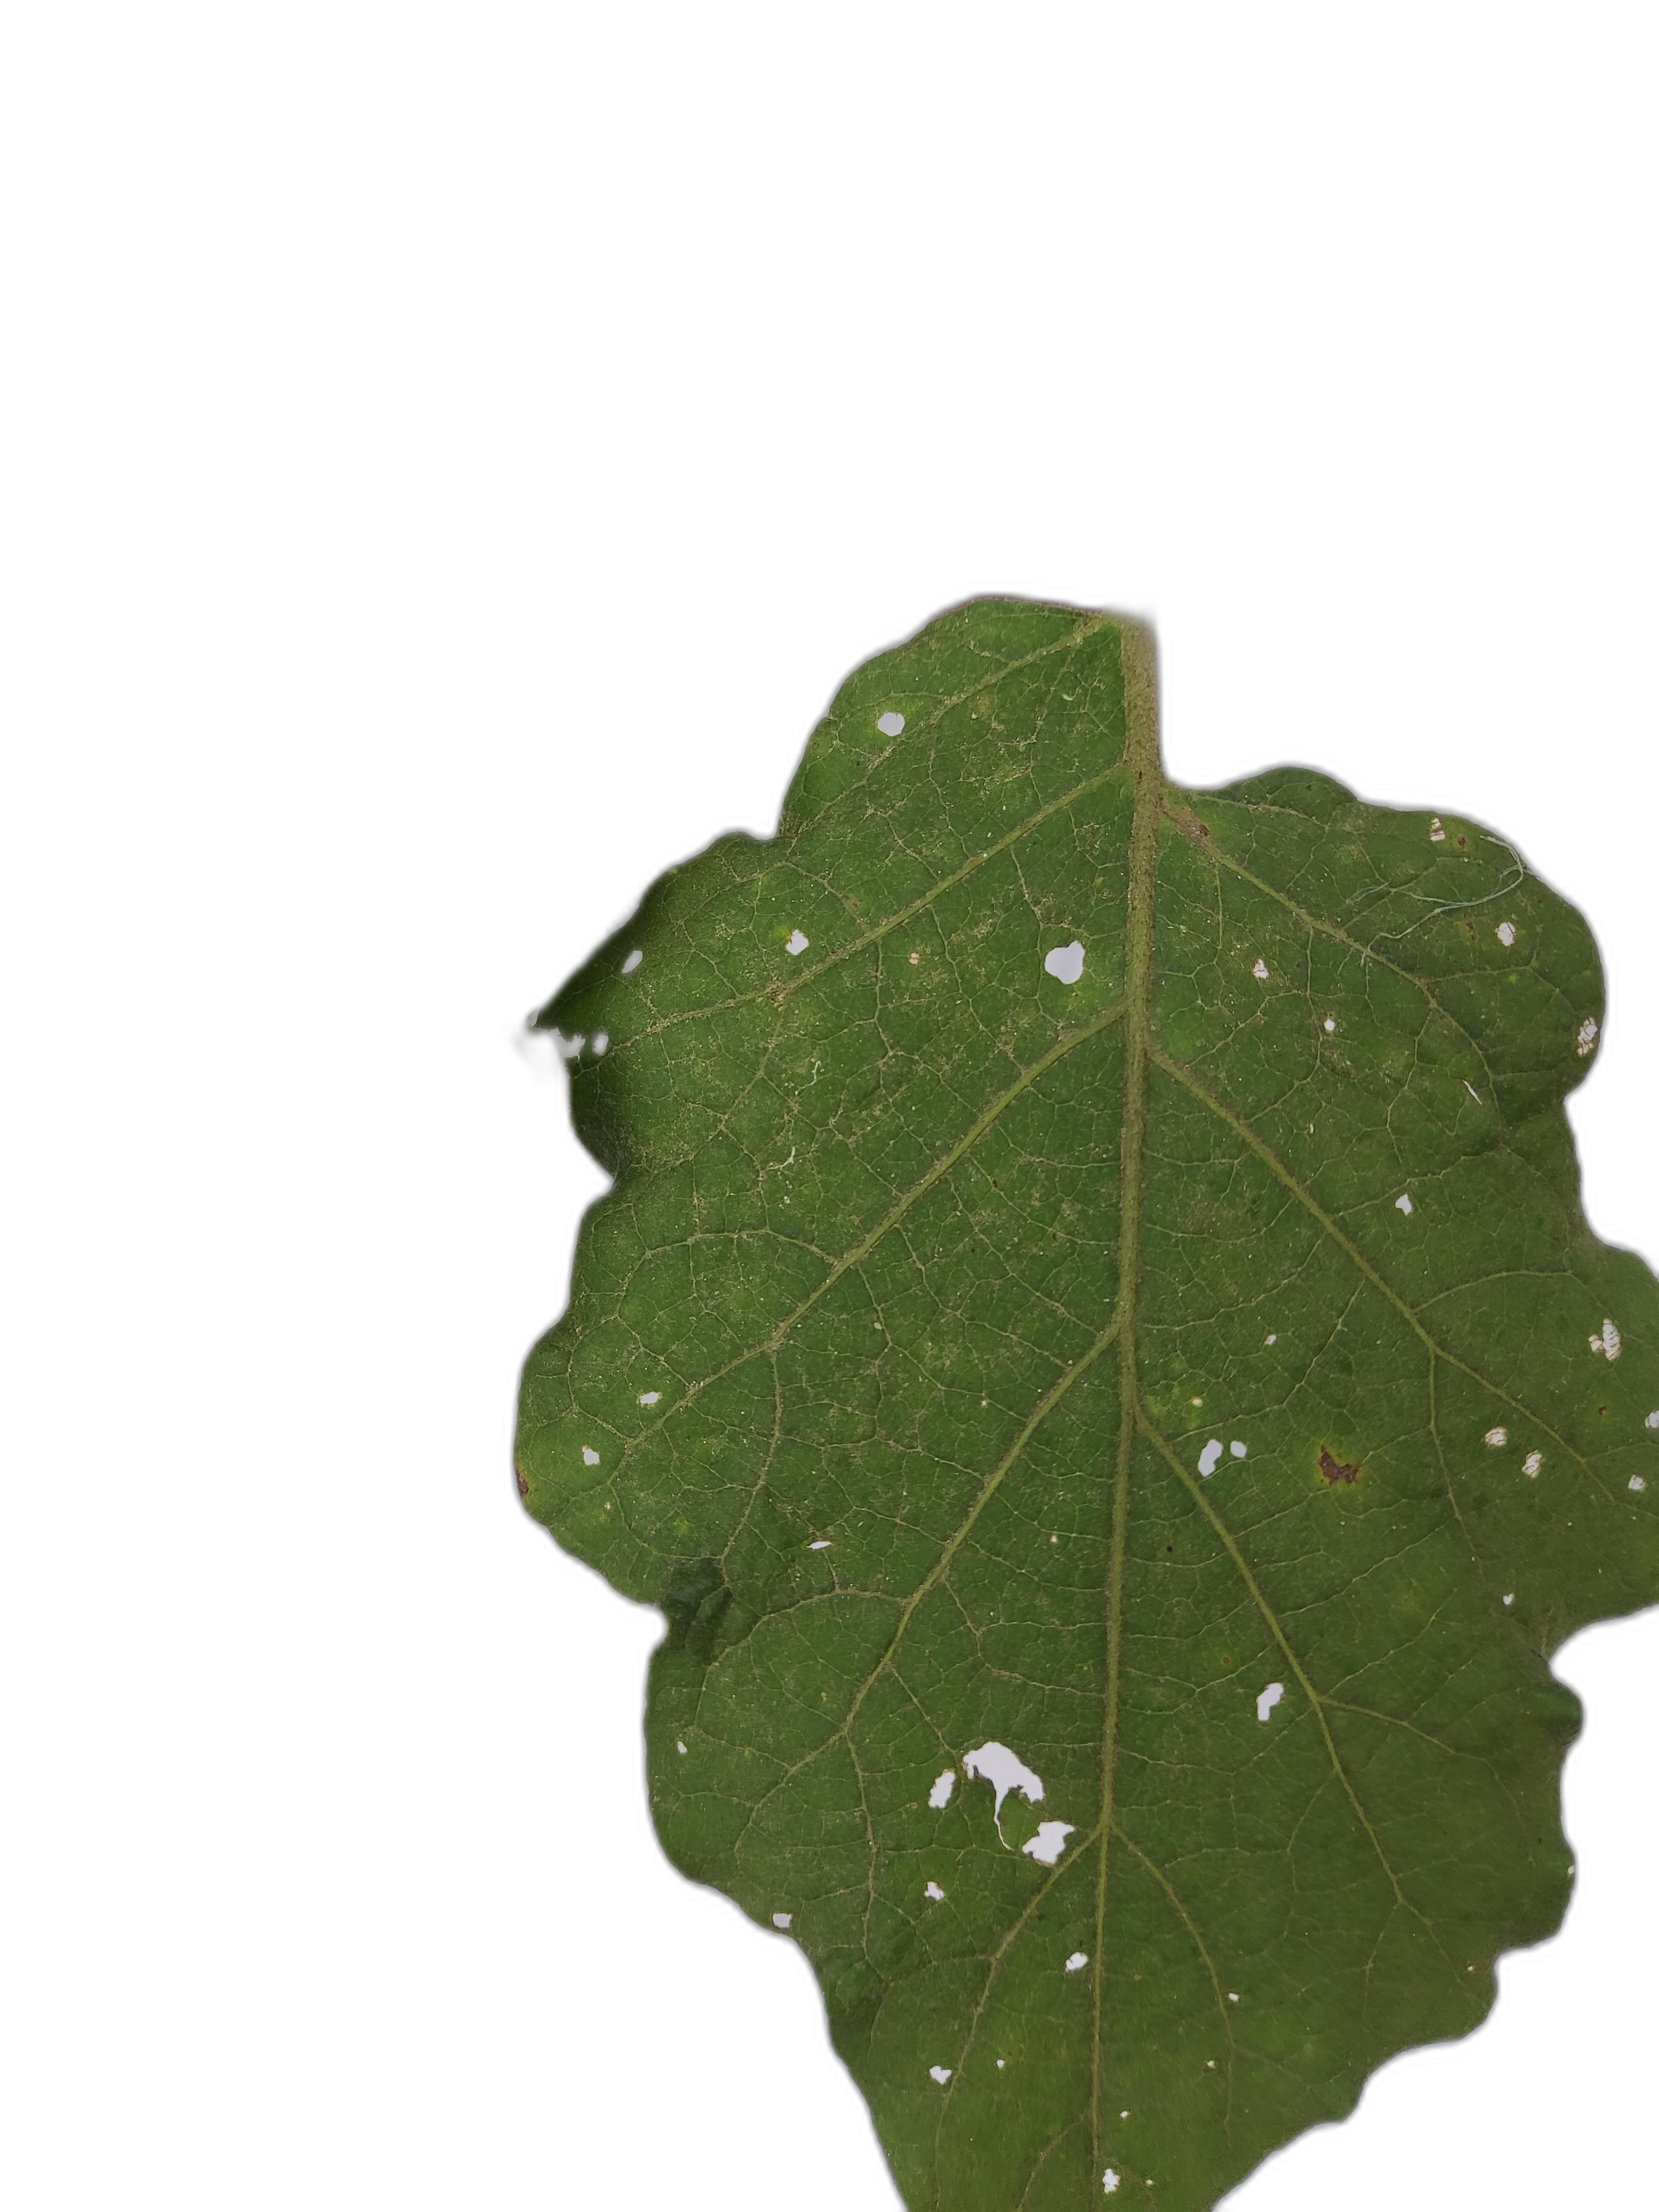
Label: Insect Pest Disease